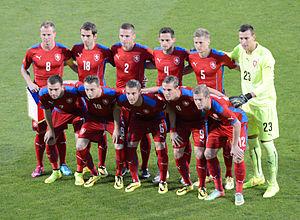
L'équipe de Tchéquie de football est l'équipe nationale qui représente la Tchéquie lors des compétitions internationales masculines de football, sous l'égide de la Fédération tchèque de football. Elle consiste en une sélection des meilleurs joueurs tchèques.